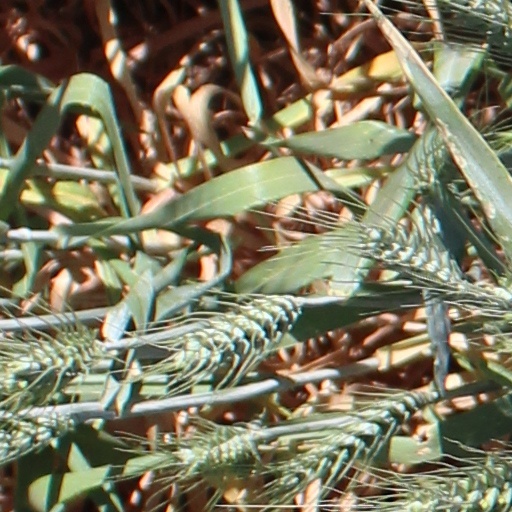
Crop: wheat